Juana Navarro Alsbury

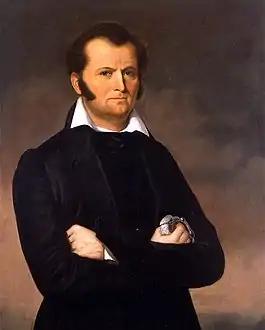
James Bowie escorted Juana and her family into the Alamo Mission for safety.

Rumors soon flew that Santa Anna and his army were coming directly toward Béxar, location of the Alamo Mission, one of two Texian garrisons. Many local residents fled the town. On February 23, Horace Alsbury left for East Texas, either to find a safe place to bring his wife, her son, and her sister Gertrudis, or to gather reinforcements for the undermanned Texian garrison. Alsbury left his family with Bowie, a colonel in the Texian militia.